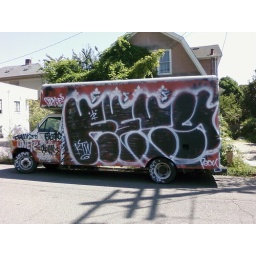
road side truck in berkeley, by telegraph